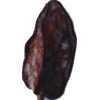
Label: carambola